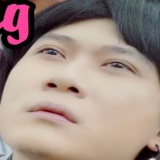
ca sĩ Vanh Leg